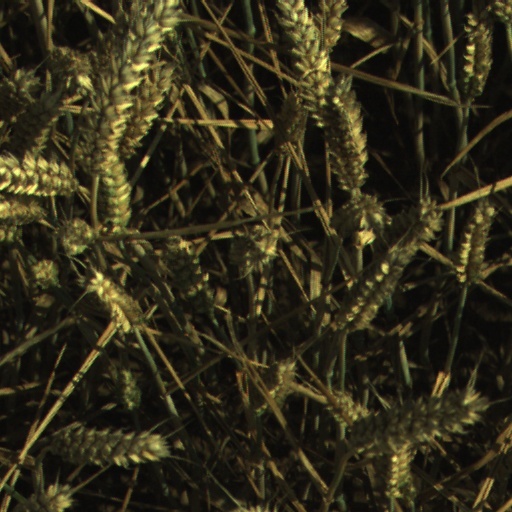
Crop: wheat